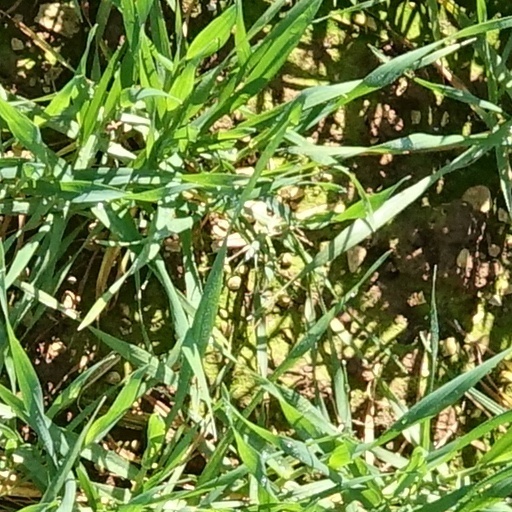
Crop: wheat